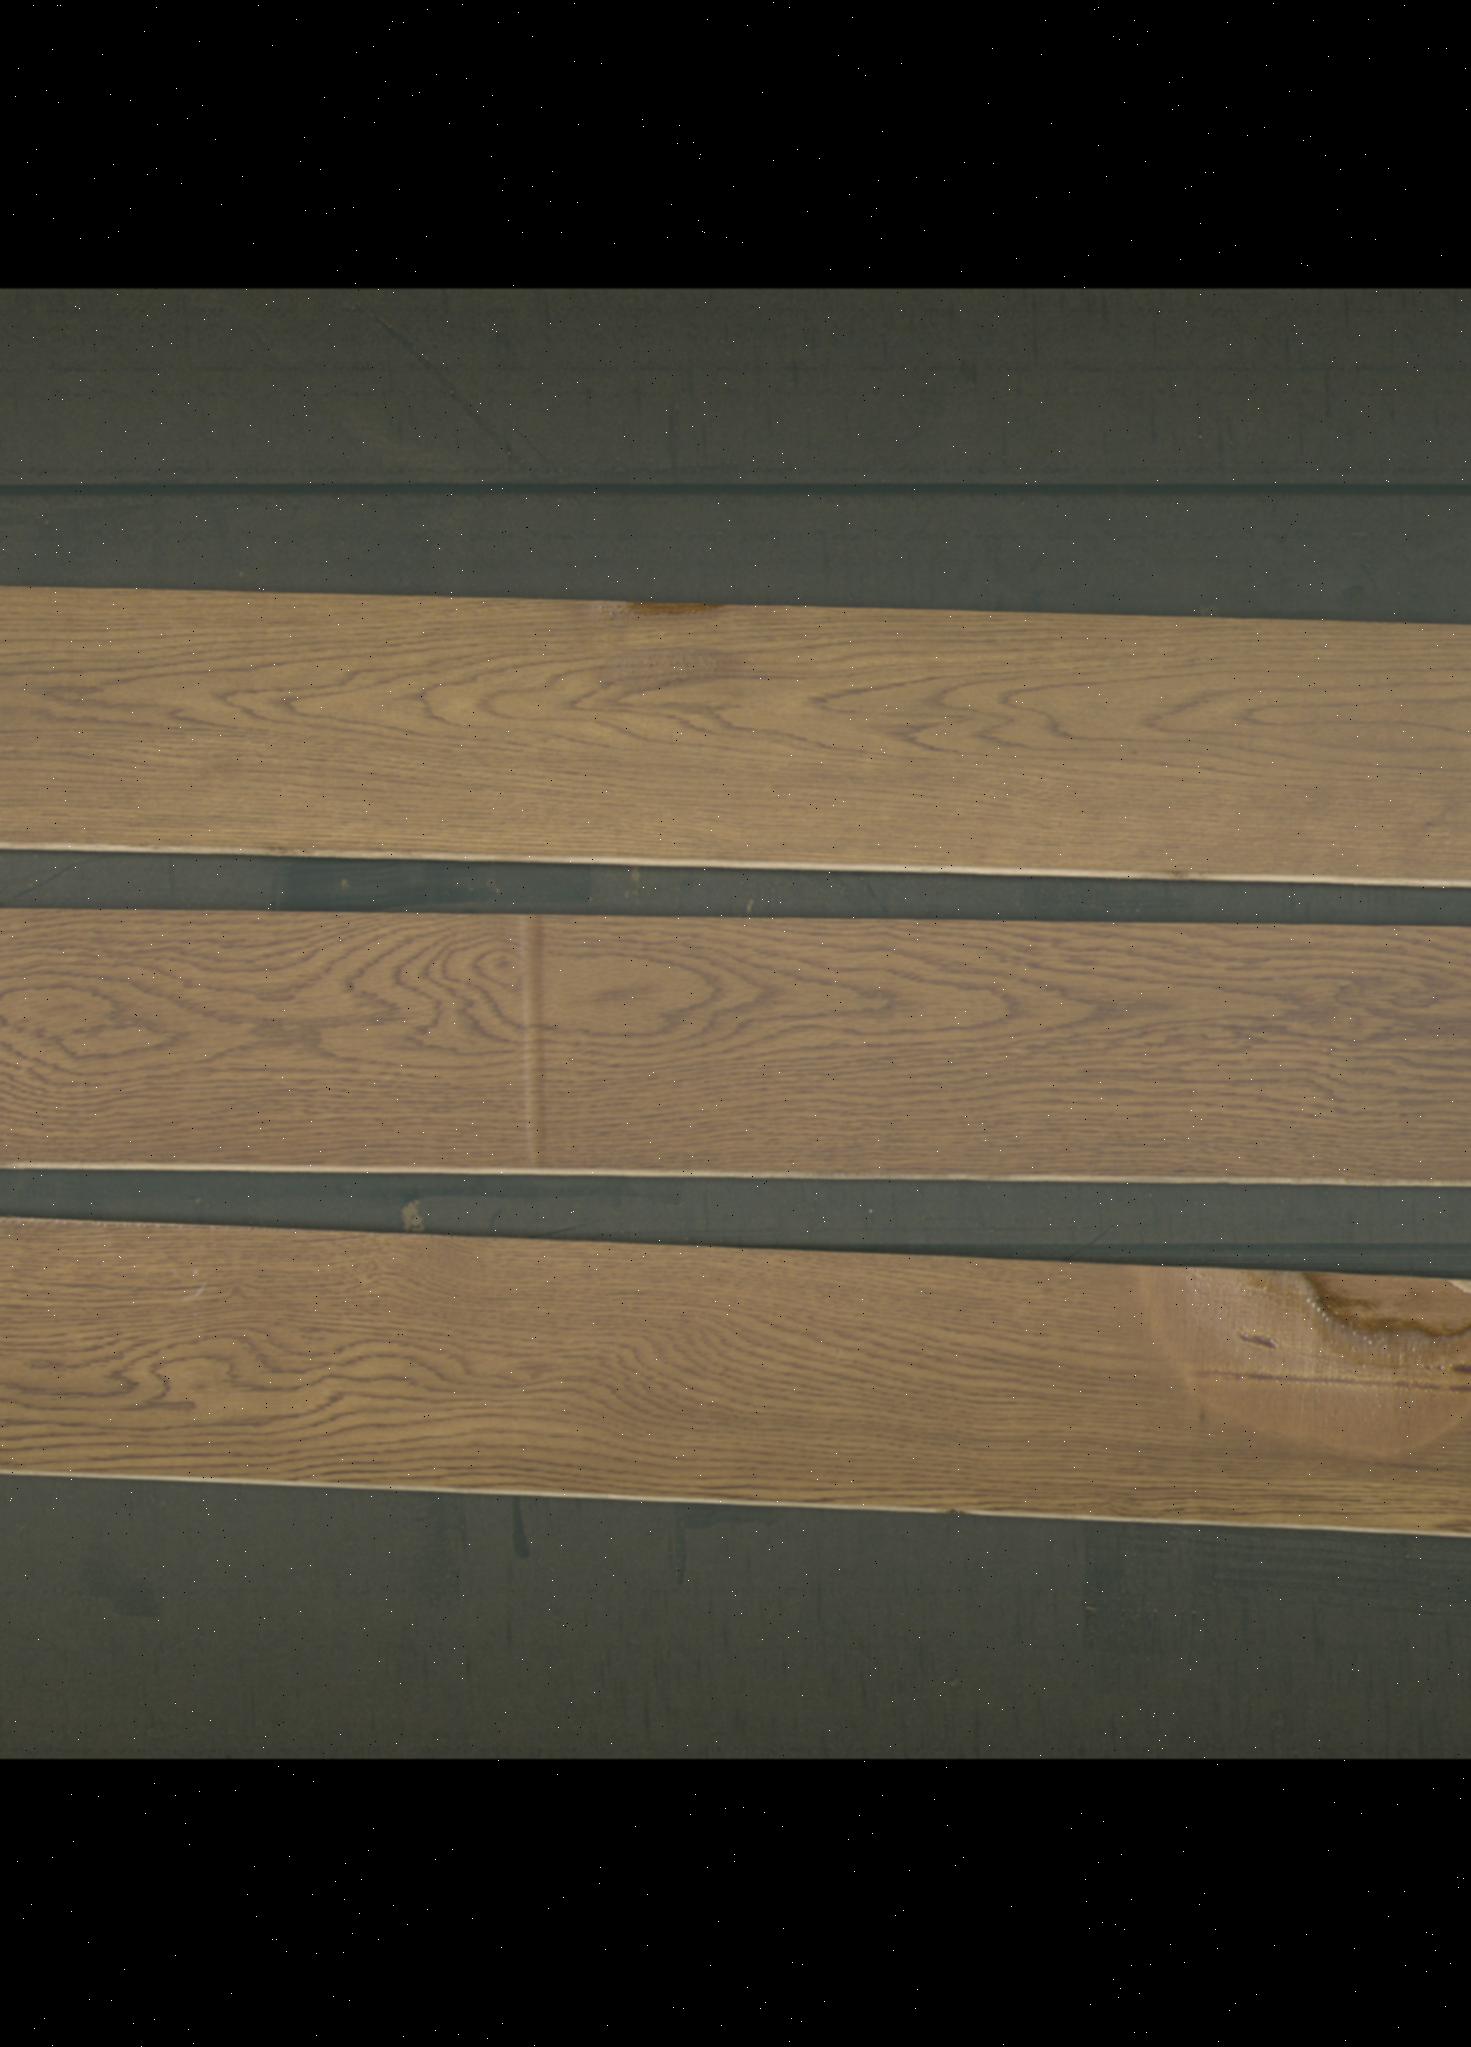
Label: mixers